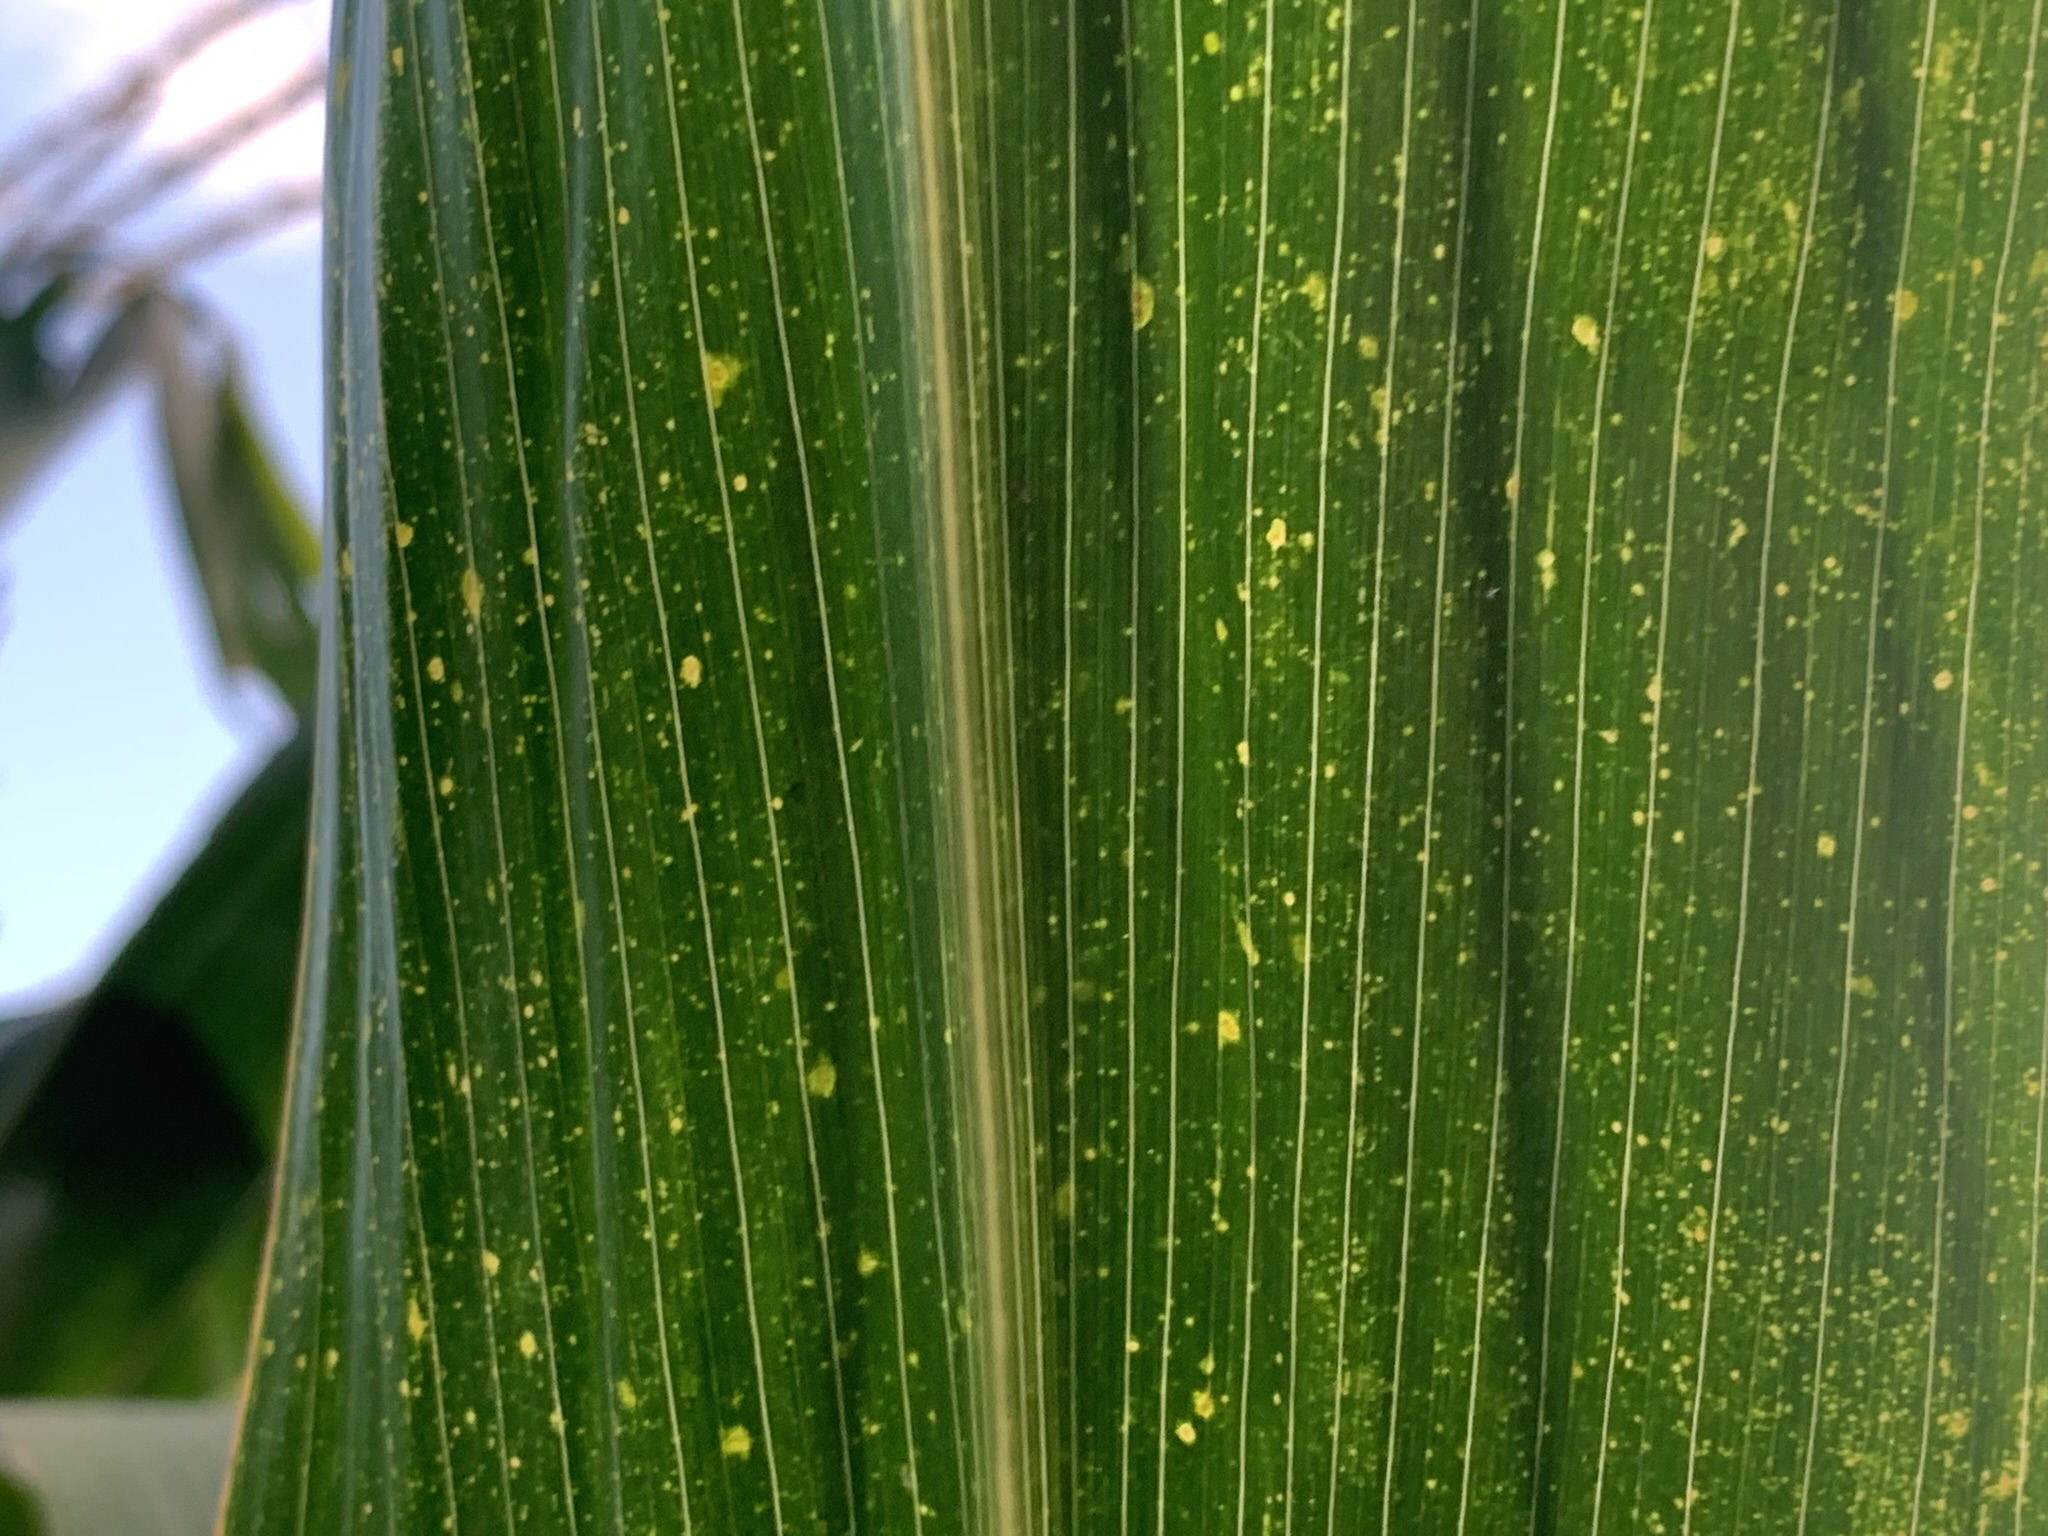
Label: MLN